Inayatullah Khan

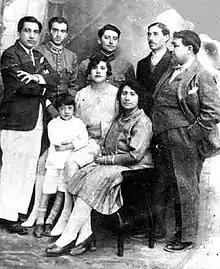
Inayatullah with family

Inayatullah married Khariya (Khariya, a daughter of Mahmud Tarzi) in October 1910 had Khalilullah Seraj (born 1910), Ruhullah Seraj (born 1911, died 1913), Zaynab Seraj, Mastura Seraj, Humaira Seraj, Hamidullah Enayat Seraj (born 1917), Roqya Seraj (born 1918), Hamida Seraj (born 1920), Khayrullah Enayat Seraj (born 1921), Esmatullah Enayat Seraj (born 1922), Latifa Seraj (born 1923), Anisa Seraj (born 1924), Nafisa Seraj (born 1925).